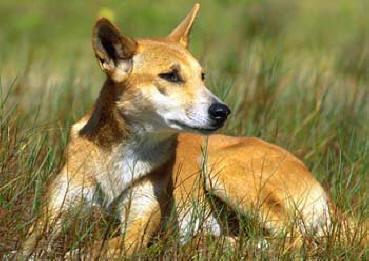
dingo